Olga Erteszek

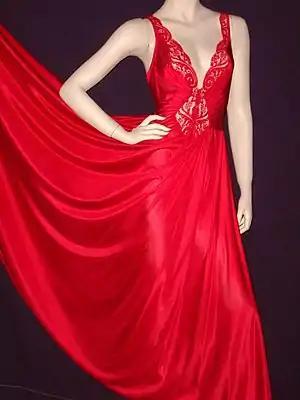
A red Olga nightgown

Olga Erteszek (June 15, 1916 – September 15, 1989) was a Polish-American undergarment designer and lingerie company owner. She was famous for her nightgowns with full, flowing skirt width and generous sweep.